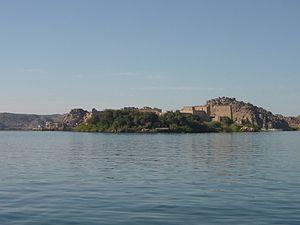
Vue de l'île d'Aguilkia avec les temples déplacés de l'île de Philaé et l'île de Biggeh juste derrière eux, Égypte
L'île d'Aguilkia, en arabe جزیره آگیلکیا, est une île d'Égypte baignée par les eaux du lac de retenue de l'ancien barrage d'Assouan. Elle accueille depuis 1974 les temples déplacés de l'île de Philæ engloutie sous les eaux depuis la construction du haut barrage d'Assouan mis en service en 1970. Ainsi, par abus de langage, elle est désormais appelée Philæ en lieu et place de l'ancienne île en raison de leur proximité et de leur ressemblance.